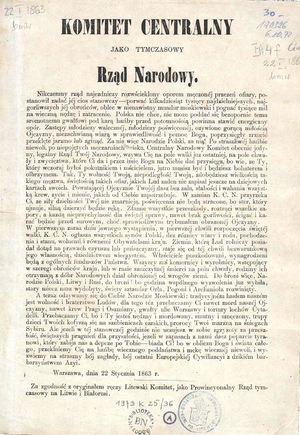
Le Gouvernement national provisoire de Pologne est créé le 19 janvier 1863 par le Comité central national, pour 'accélérer l'insurrection dans les anciennes provinces polonaises de l'Empire russe. Le 22 janvier, le Gouvernement national provisoire publie un manifeste dans lequel il se définit comme le seul gouvernement légitime et appelle à la lutte armée pour la liberté, l'égalité et l'indépendance.
Le Comité central national, organe de coordination de l'organisation clandestine des Rouges, créé en juin 1862 à Varsovie afin de prendre le contrôle de l'ensemble des mouvements de conspiration dans le Royaume du Congrès.